SPAD S.XI

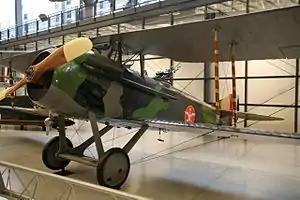
Spad XVI at National Air and Space Museum

The SPAD S.XI or SPAD 11 is a French two-seat biplane reconnaissance aircraft of the First World War. The SPAD 11 was the work of Louis Béchereau, chief designer of the Société Pour L'Aviation et ses Dérivés (SPAD), who also designed the highly successful SPAD 7 and SPAD 13 single-seat fighter aircraft. It was developed under military specification C2, which called for a two-seat fighter aircraft. As a result of its failure to meet the levels of performance and agility demanded by the C2 specification, the SPAD 11 was used, along with the more successful Salmson 2 and Breguet 14, to replace ageing Sopwith 1½ Strutter and Dorand AR reconnaissance aircraft. Persistent problems with the SPAD 11 led to its early replacement by the SPAD S.XVI or SPAD 16 variant.